Canon law of the Catholic Church

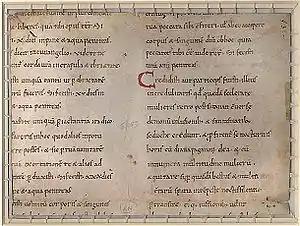
Image of pages from the "Decretum of Burchard of Worms", the 11th-century book of canon law

The period of canonical history known as the "ius antiquum" ("ancient law") extends from the foundation of the Church to the time of Gratian (mid-12th century). This period can be further divided into three periods: the time of the apostles to the death of Pope Gelasius I (A.D. 496), the end of the 5th century to the spurious collection of the 9th century, and the last up to the time of Gratian (mid-12th century).